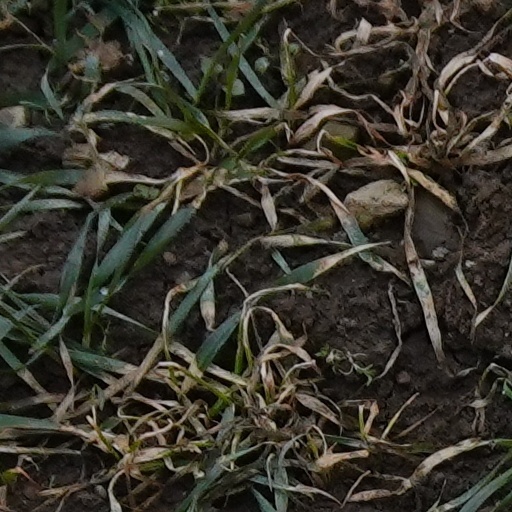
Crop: wheat